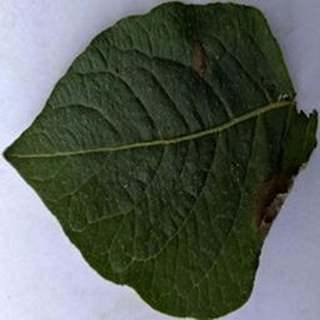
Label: potato_late_blight